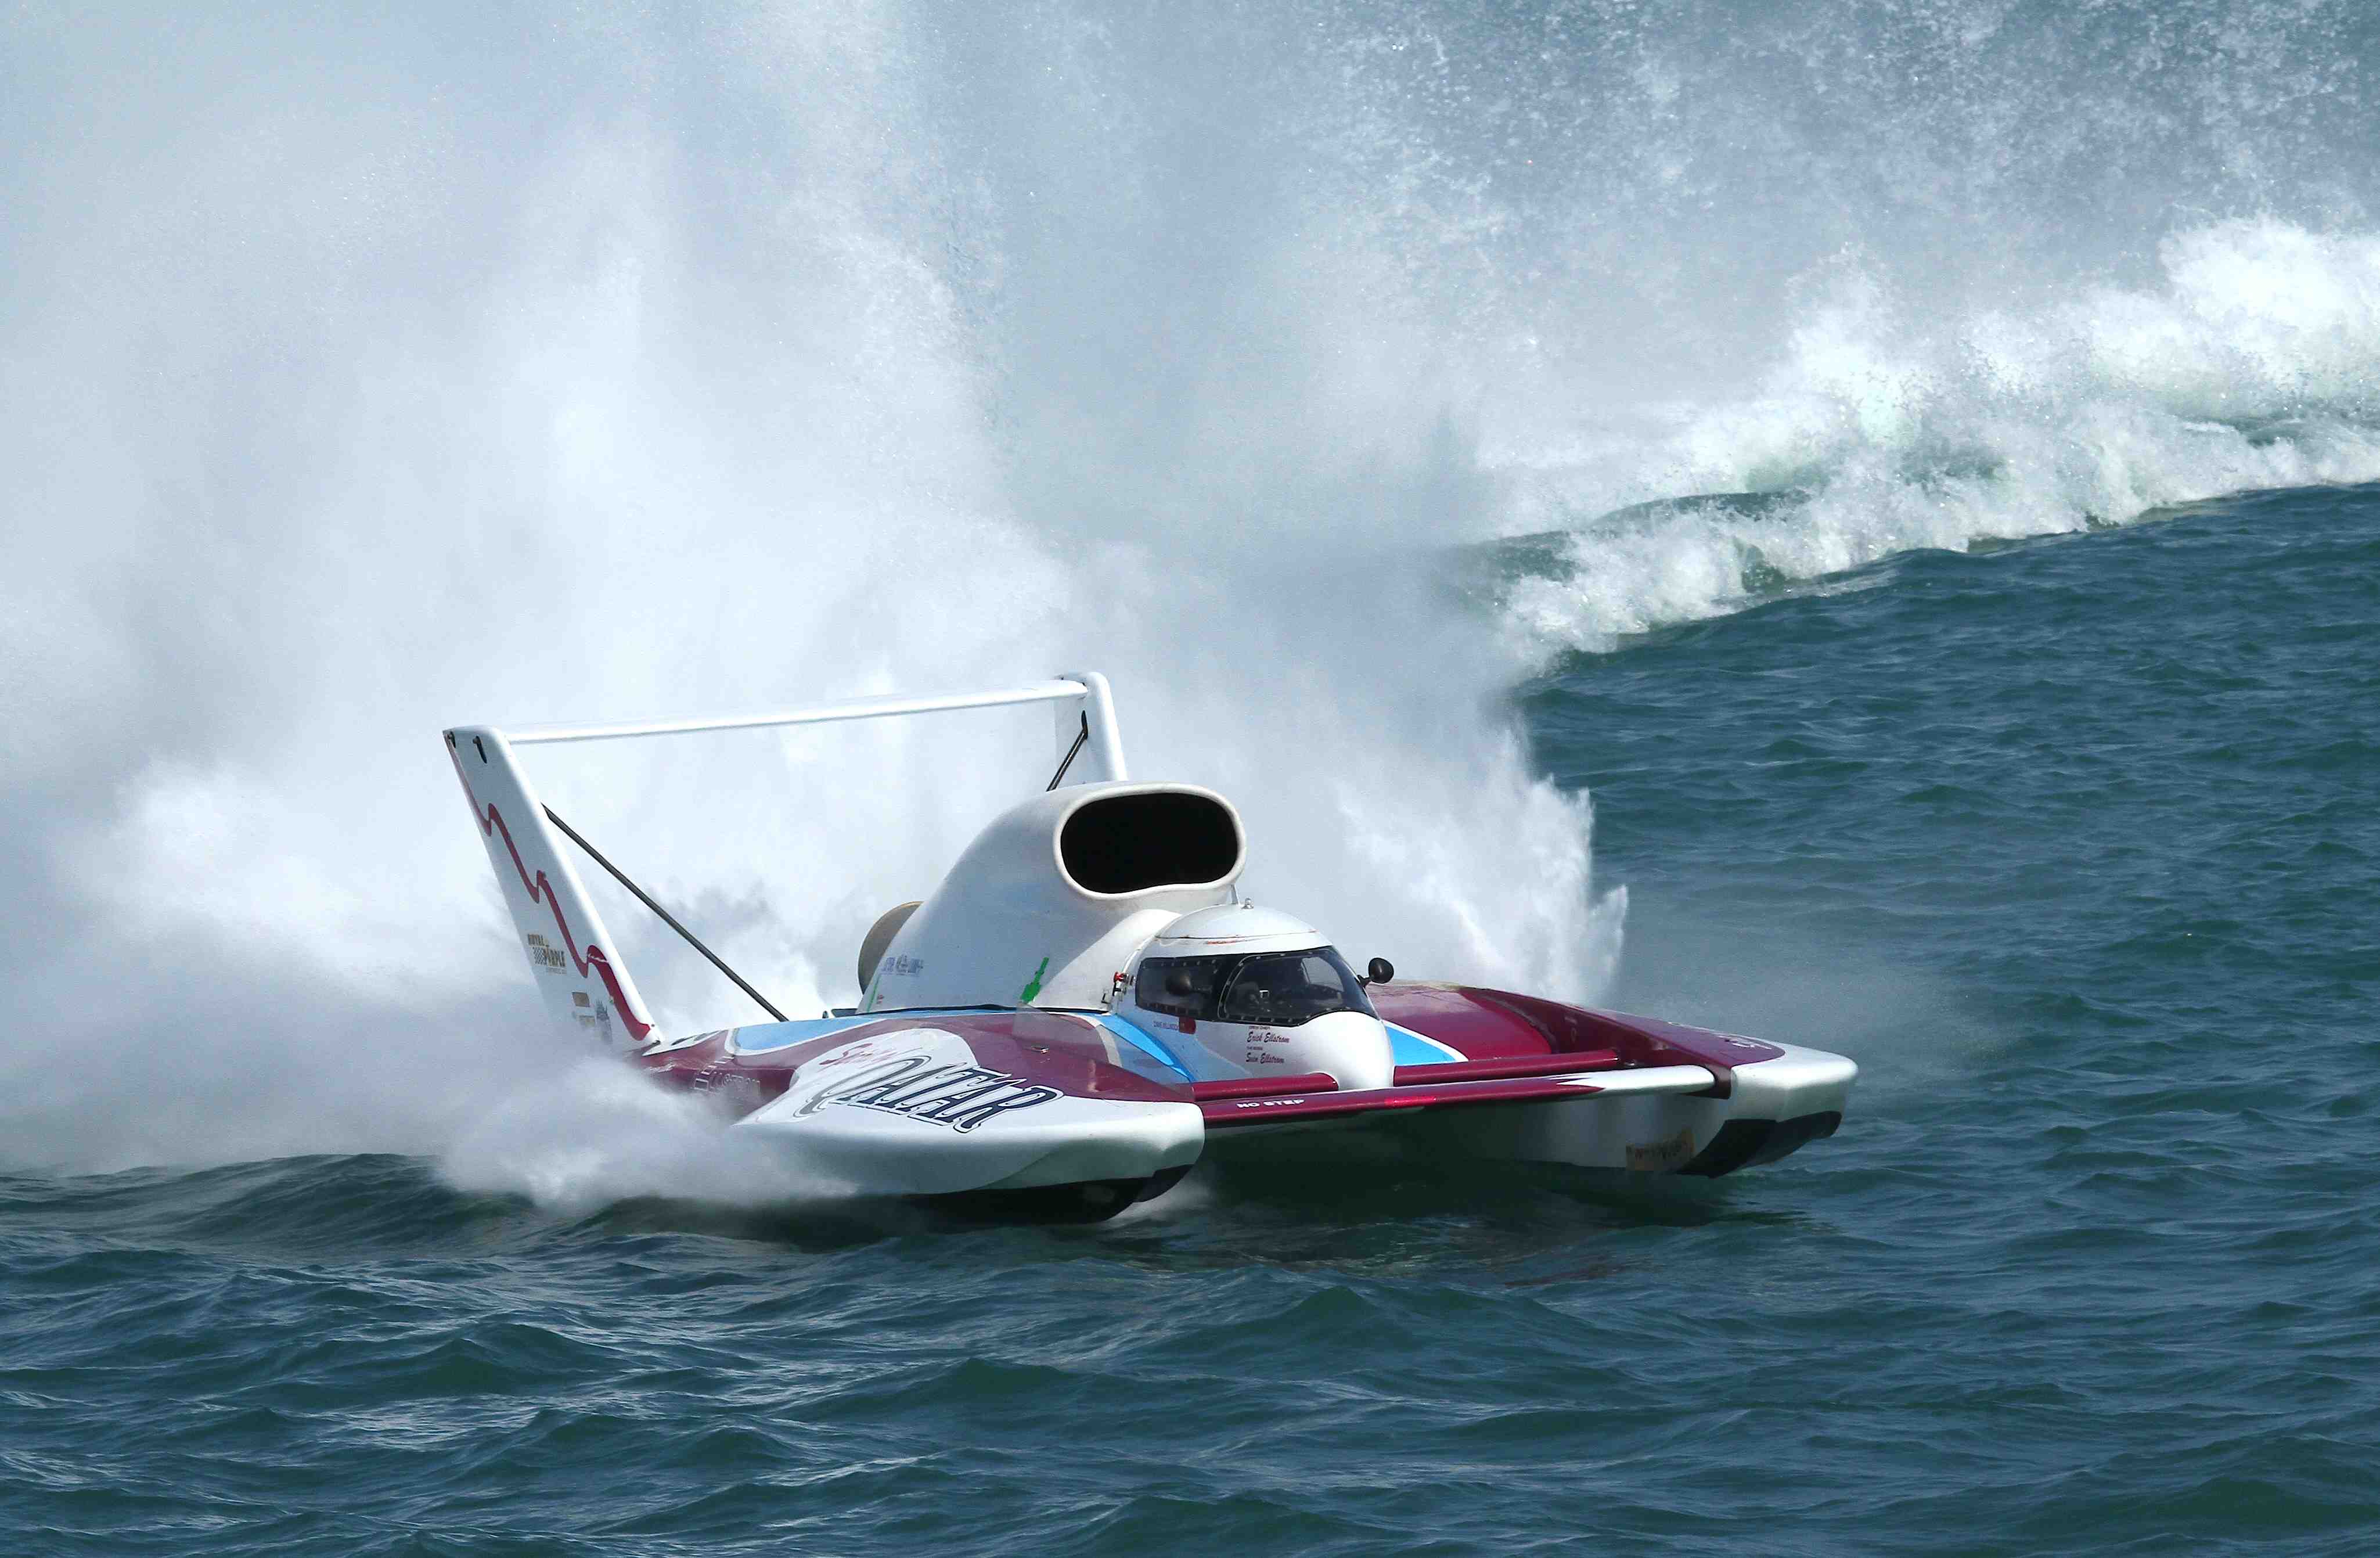
Vehicle type: Ships